5th Dalai Lama

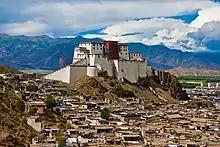
Shigatse, 2009.

The child's father, Dudul Rabten, was arrested in 1618 for his involvement in a plot to overthrow Karma Phuntsok Namgyal, leader of the Tsang hegemony. Karma Phuntsok's grandfather Zhingshak Tseten Dorje (also known as Karma Tseten) had originally been appointed Governor of Tsang by the Rinpung Prime Minister Ngawang Namgyel in 1548.